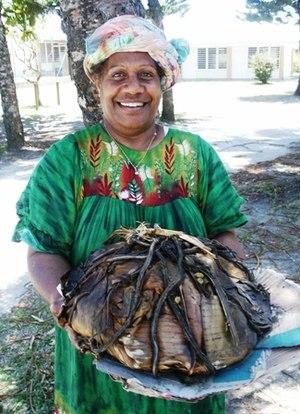
La Nouvelle-Calédonie a développé, au travers des nombreuses communautés qui composent sa population, une grande mixité et diversité culturelles.
Par cuisine de la Nouvelle-Calédonie on peut entendre :
La notion de groupes ethniques en France n'a, en droit français, pas d'existence juridique.
Le peuple kanak est un peuple autochtone mélanésien français de Nouvelle-Calédonie dans le Pacifique Sud. Il constitue la population majoritaire de la province Nord et de la province des îles Loyauté.
Le bougna est un plat traditionnel mélanésien de Nouvelle-Calédonie.
Une ethnie ou un groupe ethnique est une population humaine qui considère avoir en commun une ascendance, une histoire, une culture, une langue ou un dialecte, un mode de vie ; bien souvent plusieurs de ces éléments à la fois. L'appartenance à une ethnie ou ethnicité est liée à un patrimoine culturel commun, que ce soit la tradition, les coutumes, le rôle social, l'origine géographique, l'idéologie, la philosophie, la religion, la cuisine, l'habillement, la musique…